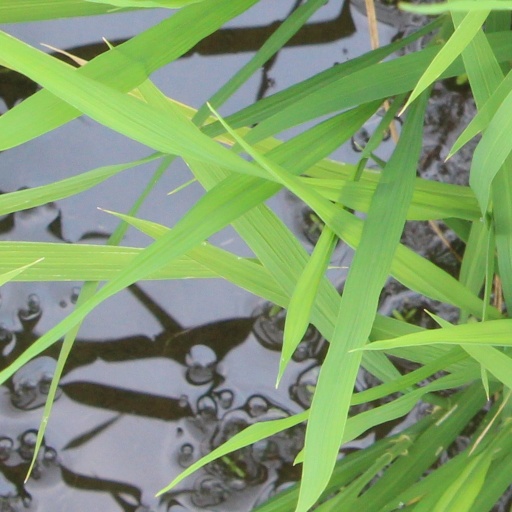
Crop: rice